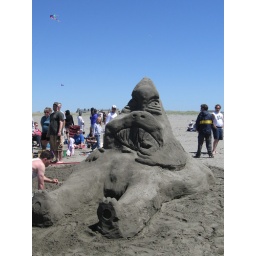
Ocean Shores Sand castle building festival 2008. Happens in Late July